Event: Nepal Earthquake
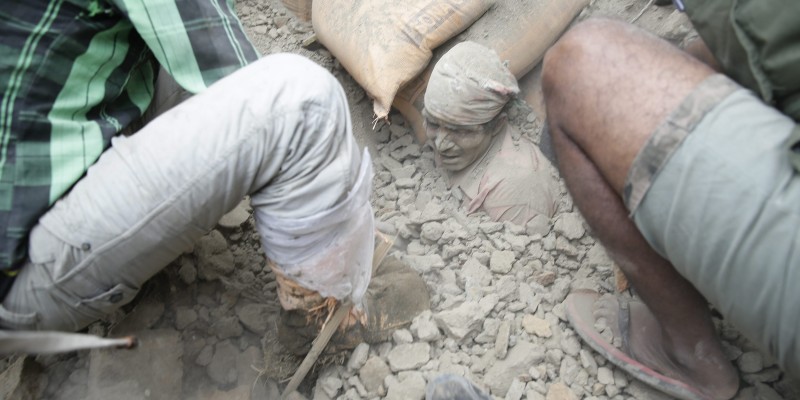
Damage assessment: damage